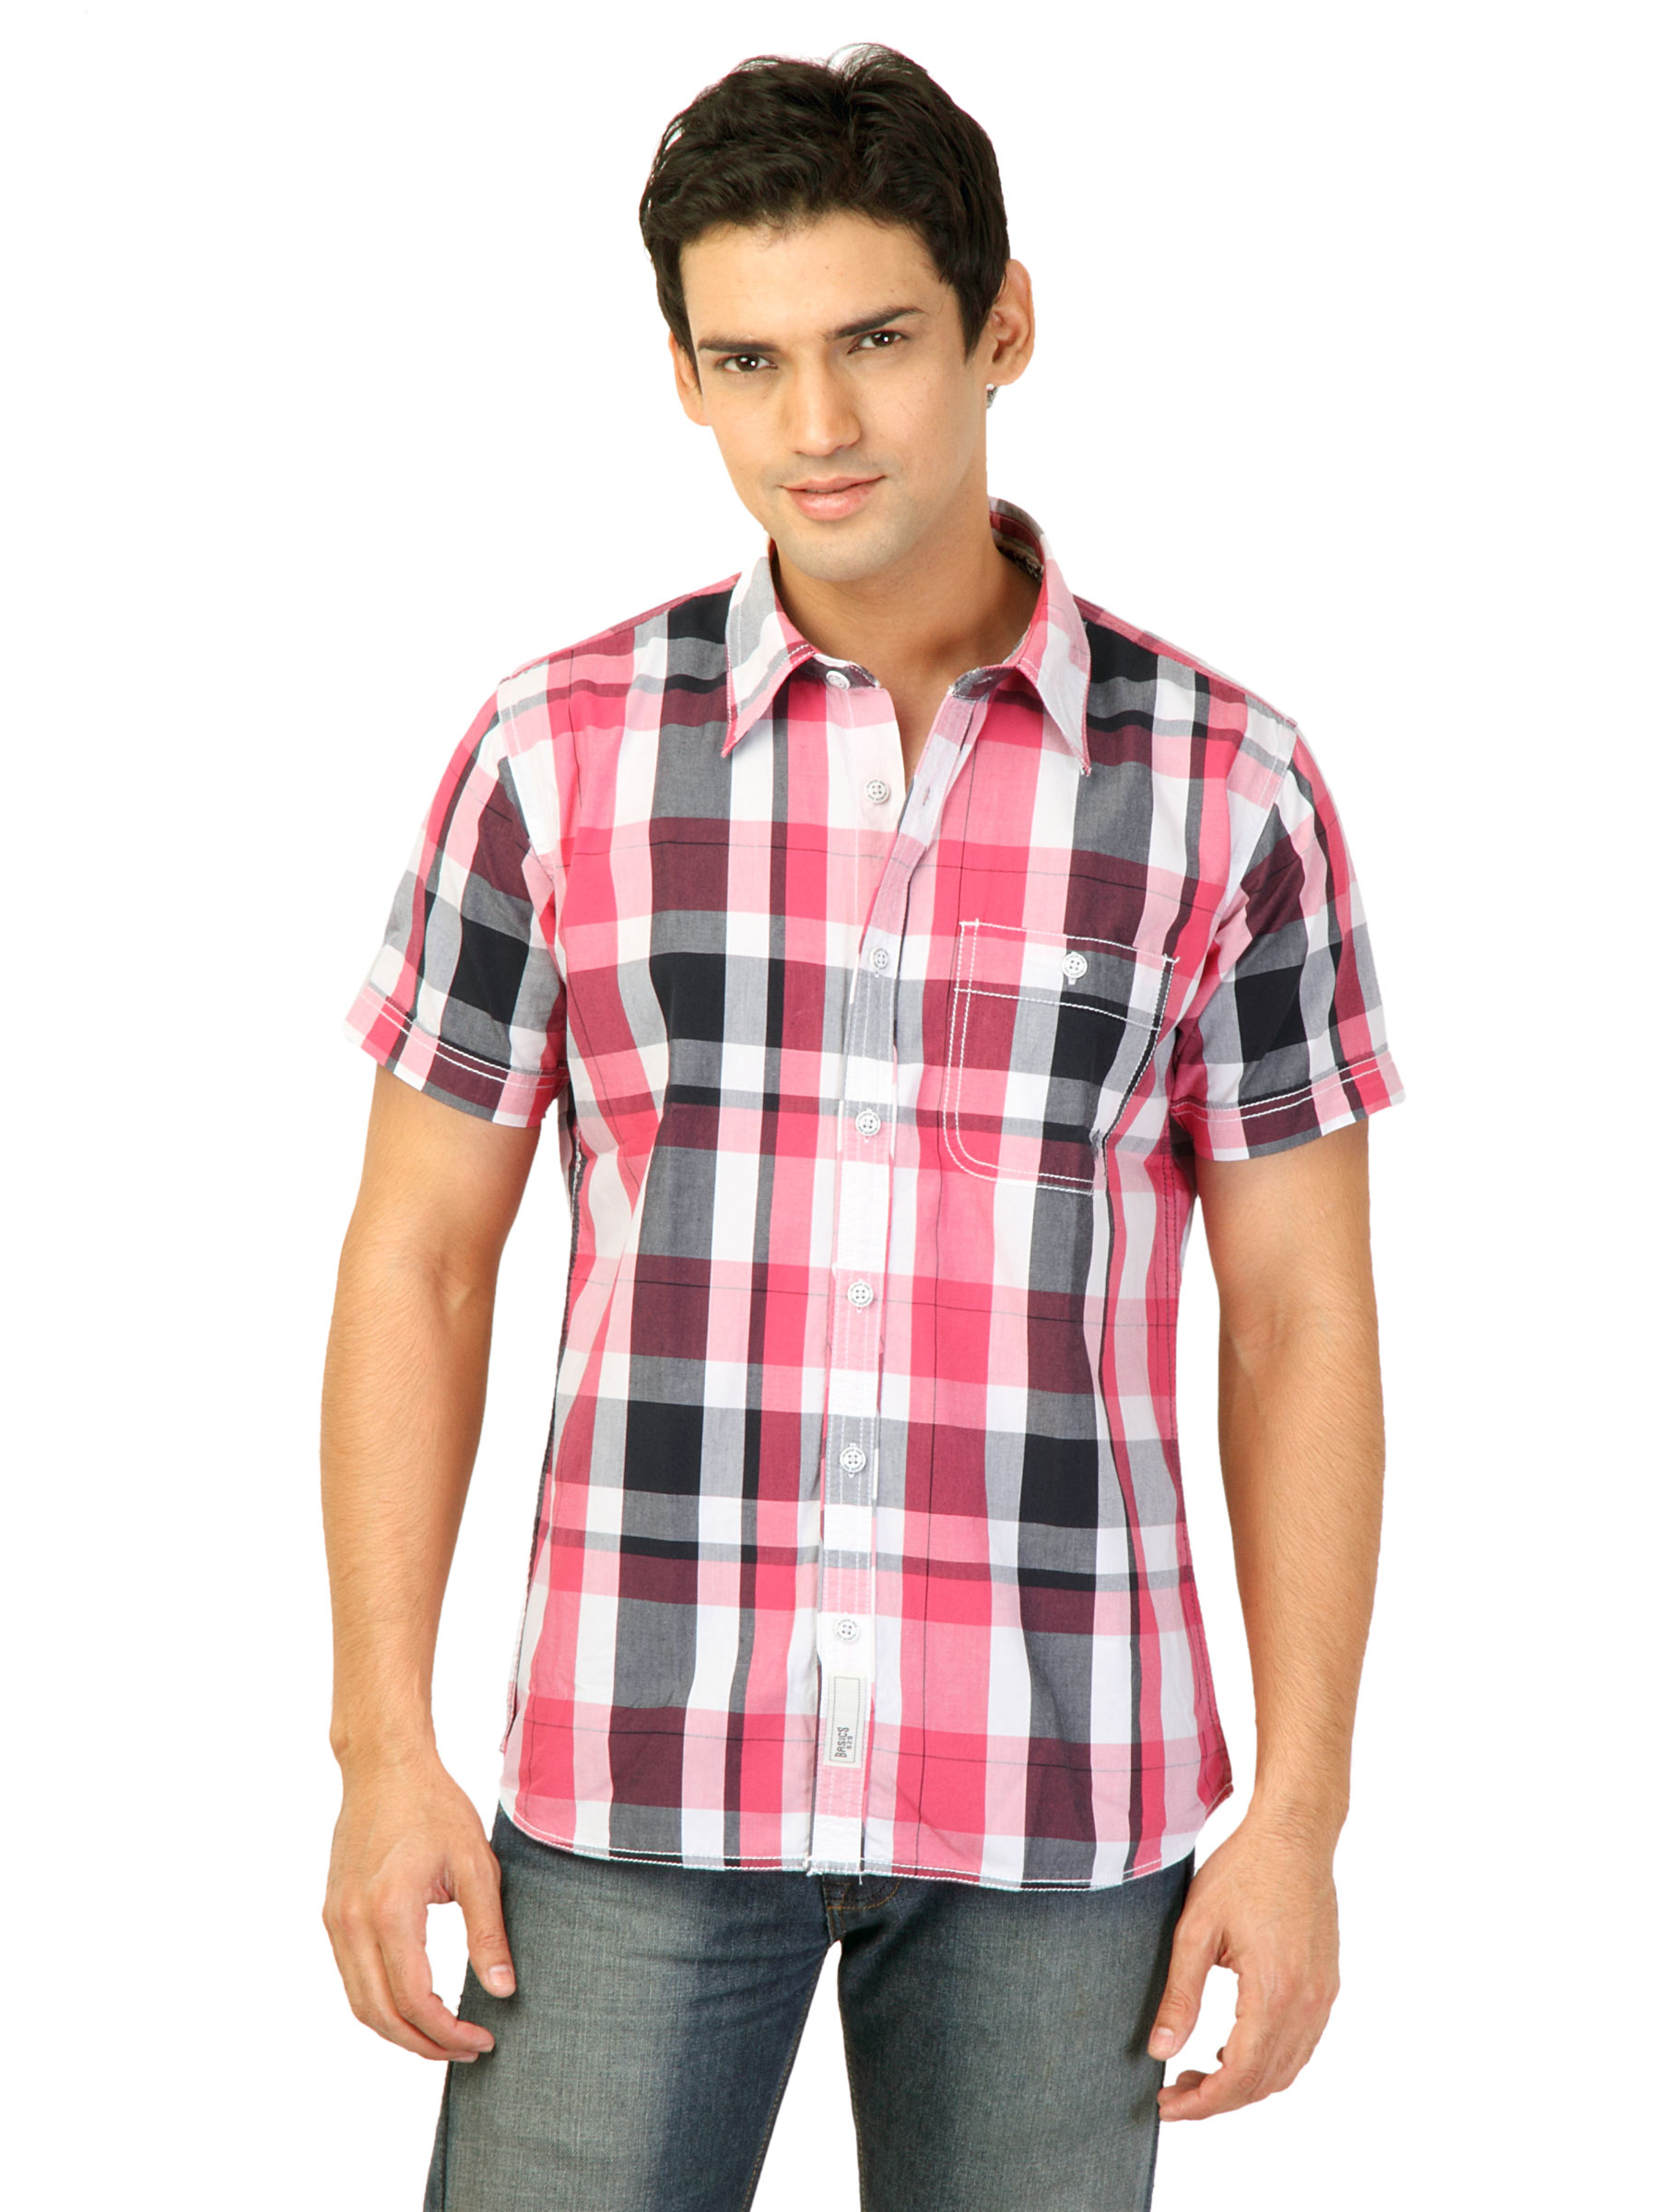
Basics Men Red Slim Fit Checked Shirt
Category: Apparel / Topwear / Shirts
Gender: Men
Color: Red
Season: Fall 2011
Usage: Casual